Casey Stengel

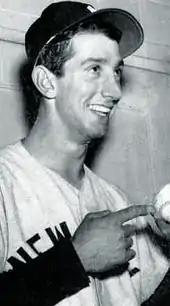
Billy Martin, "Casey's Boy", in 1954

Stengel thought the 1943 season would be his last in baseball; Edna urged him to look after the family business interests full-time, and Casey, who had always been an athlete, was reluctant to show himself at a baseball stadium with the imperfectly healed injury. But early in the 1944 season, the minor-league Milwaukee Brewers had a managing vacancy to fill, as the Chicago Cubs had hired away the Brewer manager, Charlie Grimm, who had played with Stengel on the 1919 Pirates. Grimm told the Cubs he was obliged to see the Brewers had a competent replacement, and urged the Brewers to hire Stengel. The team owner, Bill Veeck, stationed as a Marine on Guadalcanal, thought ill of Stengel as a manager, and was very reluctant in his consent when reached by cable. Stengel was adept at fostering good relations with reporters, and the very talented team continued to win; by the end of May, Veeck had withdrawn his objections. The team won the American Association pennant, but lost in the playoffs to Louisville. Veeck, having returned to the United States, offered to rehire Stengel for 1945, but Stengel preferred another offer he received. This was from George Weiss of the New York Yankees, to manage the team Stengel had begun with, the Kansas City Blues, by then a Yankee farm club. Kansas City had finished last in the American Association as Milwaukee won the pennant, making it something of a comedown for Stengel, who hoped to return to the major leagues. Nevertheless, it was in his old home town, allowing him to see friends and relations, and he took the job. The Blues finished seventh in the eight-team league in 1945.